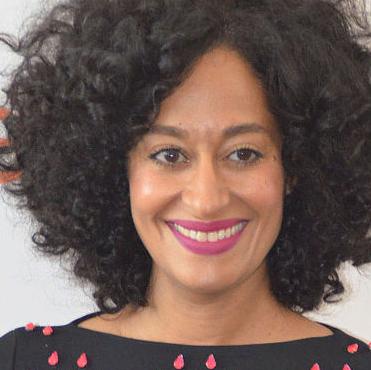
Age: 41